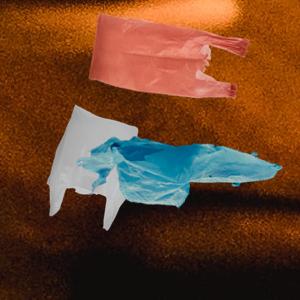
Label: plasticbags